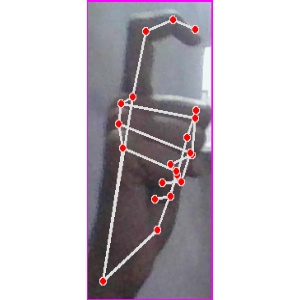
अक्षर: ट